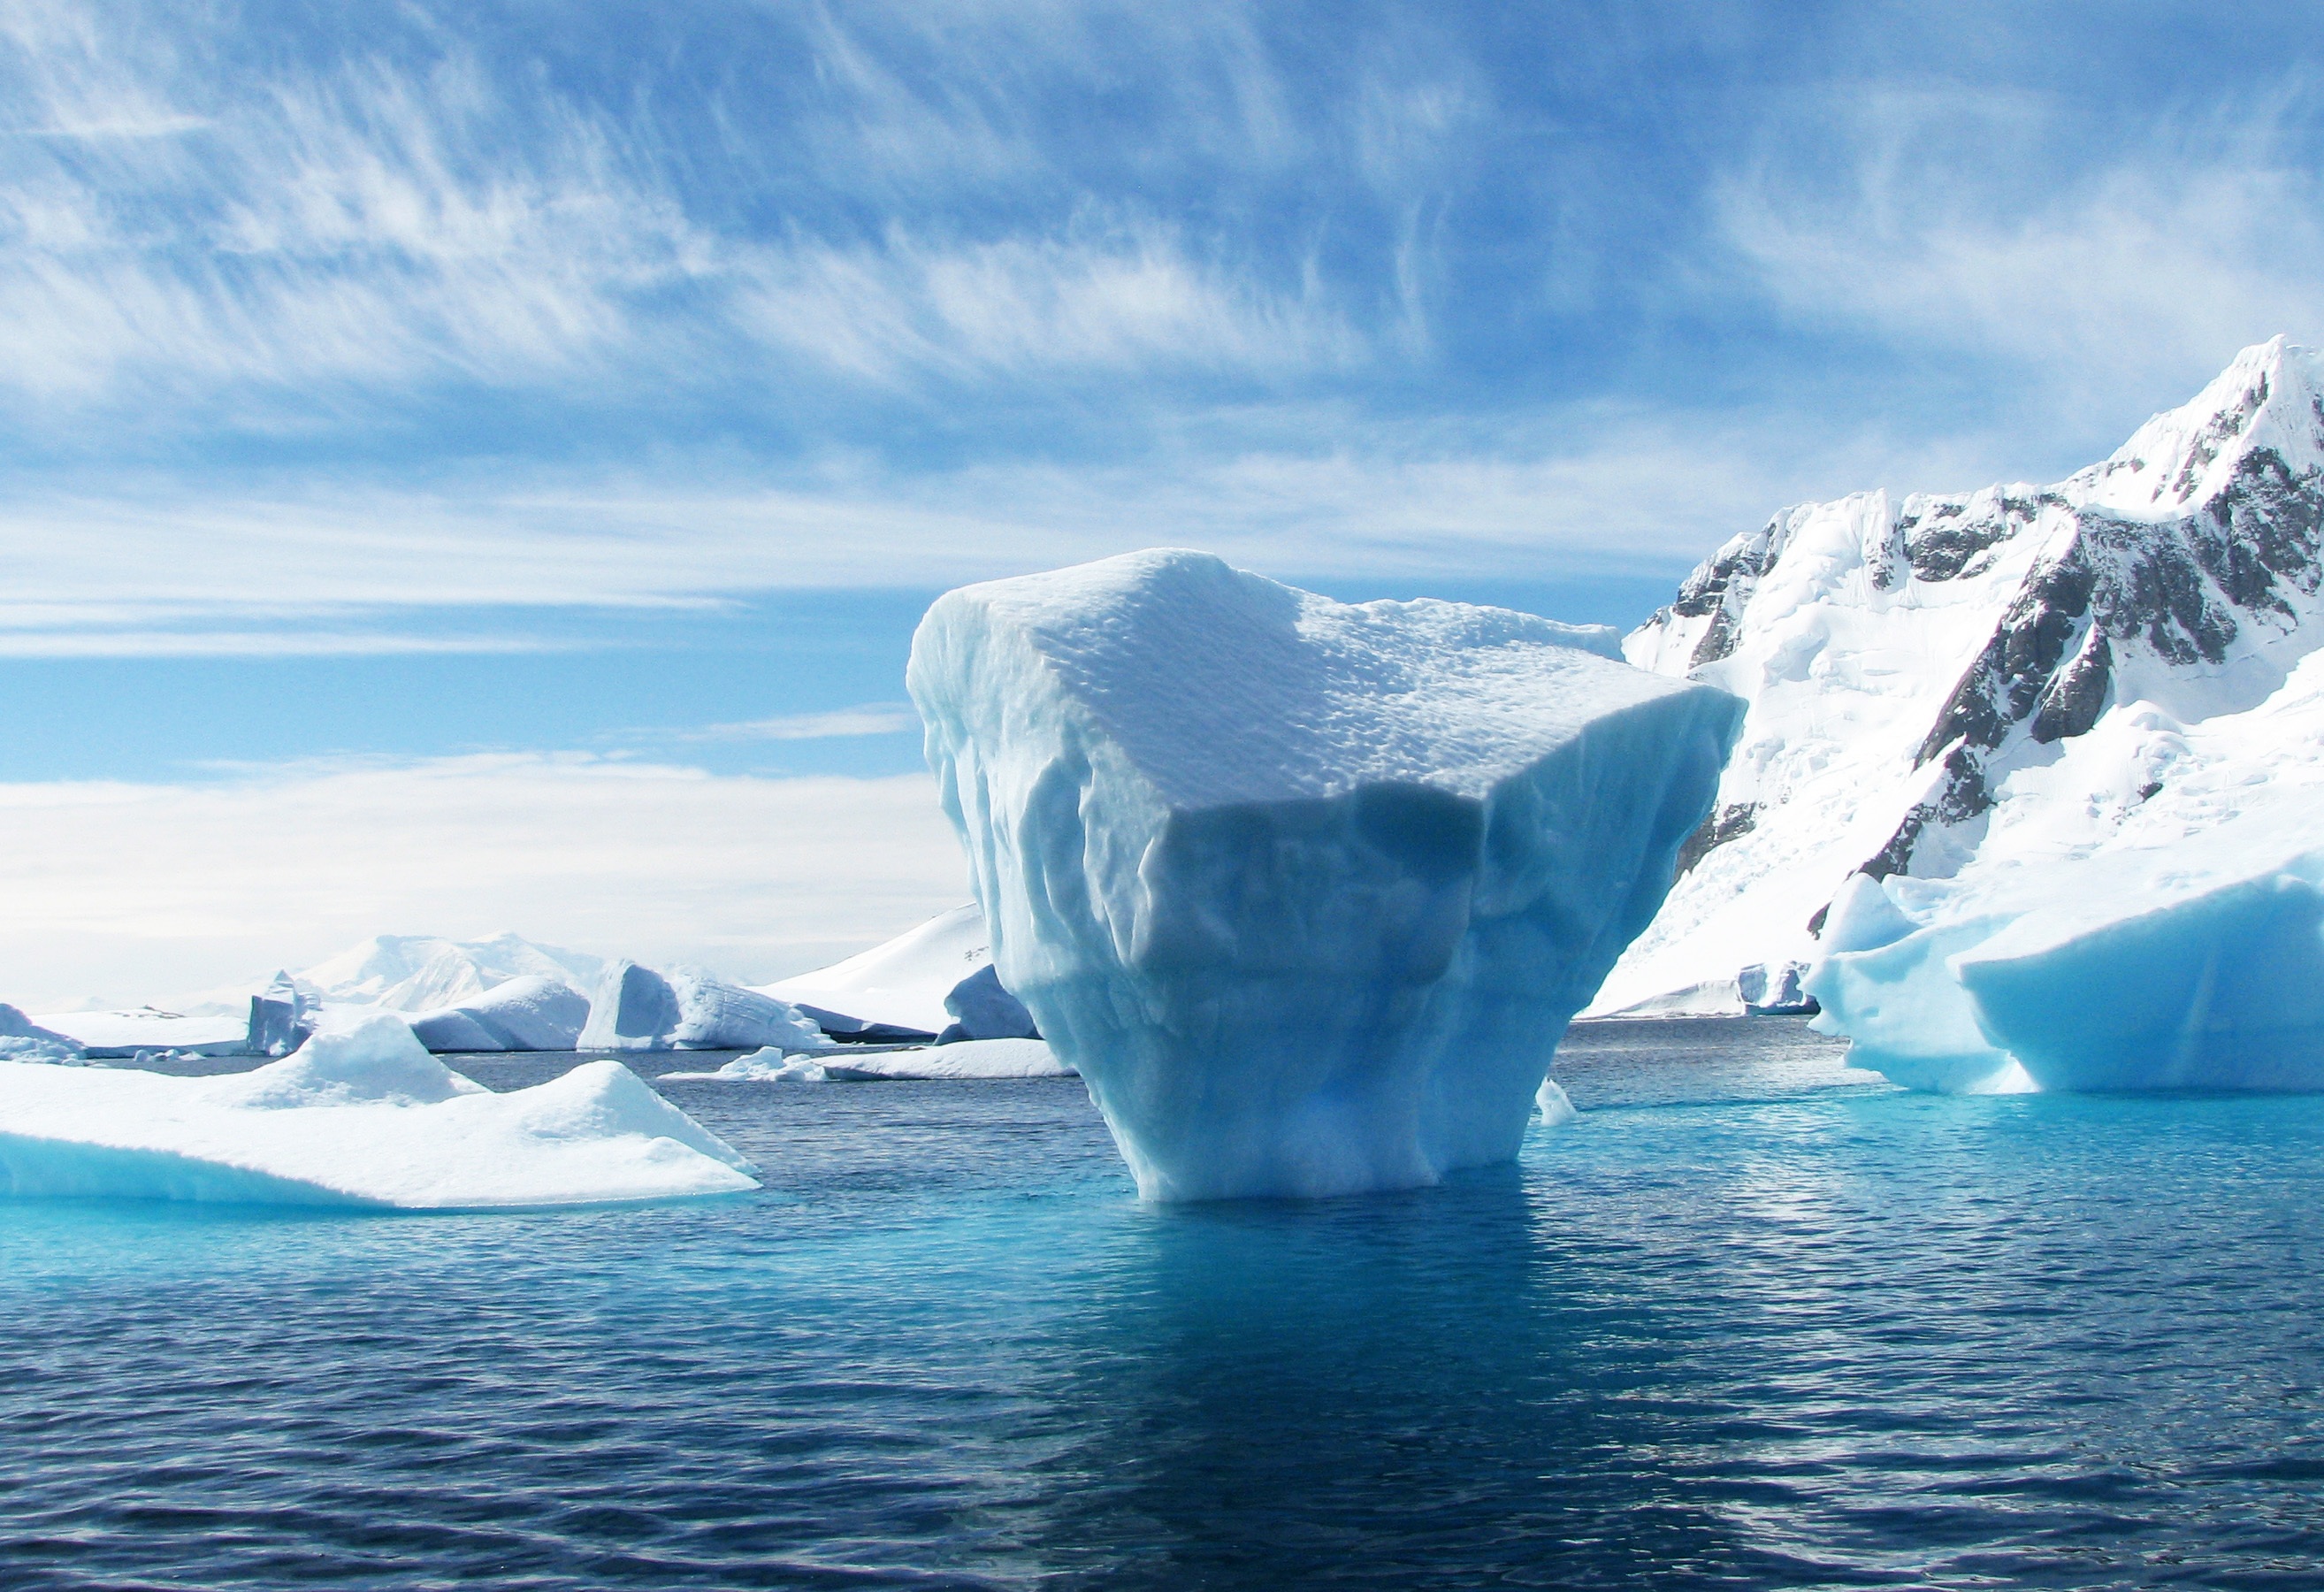
sea, ocean, ice, glacier, scenery, blue, arctic, iceberg, polar, melting, antarctica, freezing, arctic ocean, glacial landform, wind wave, ice cap, sea ice, polar ice cap